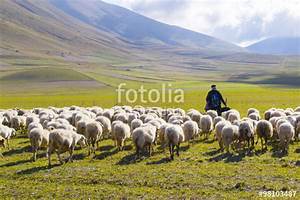
Label: sheep